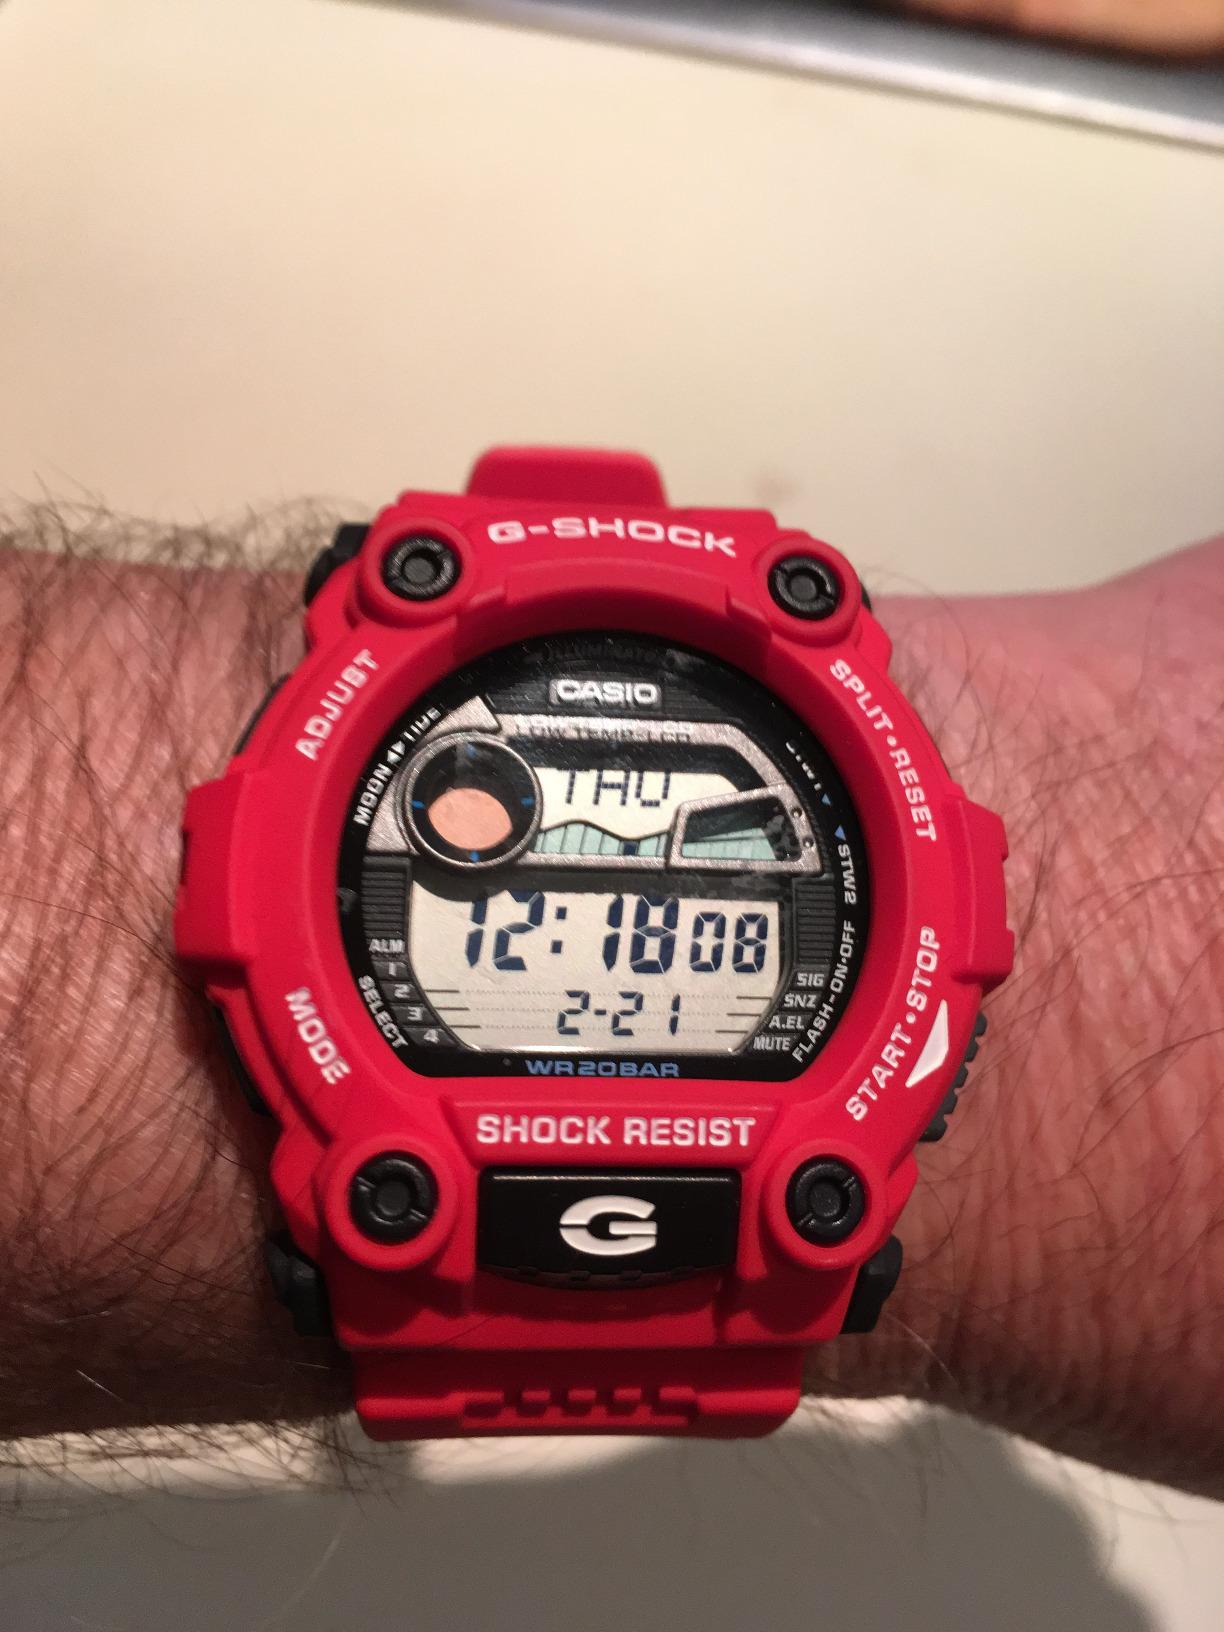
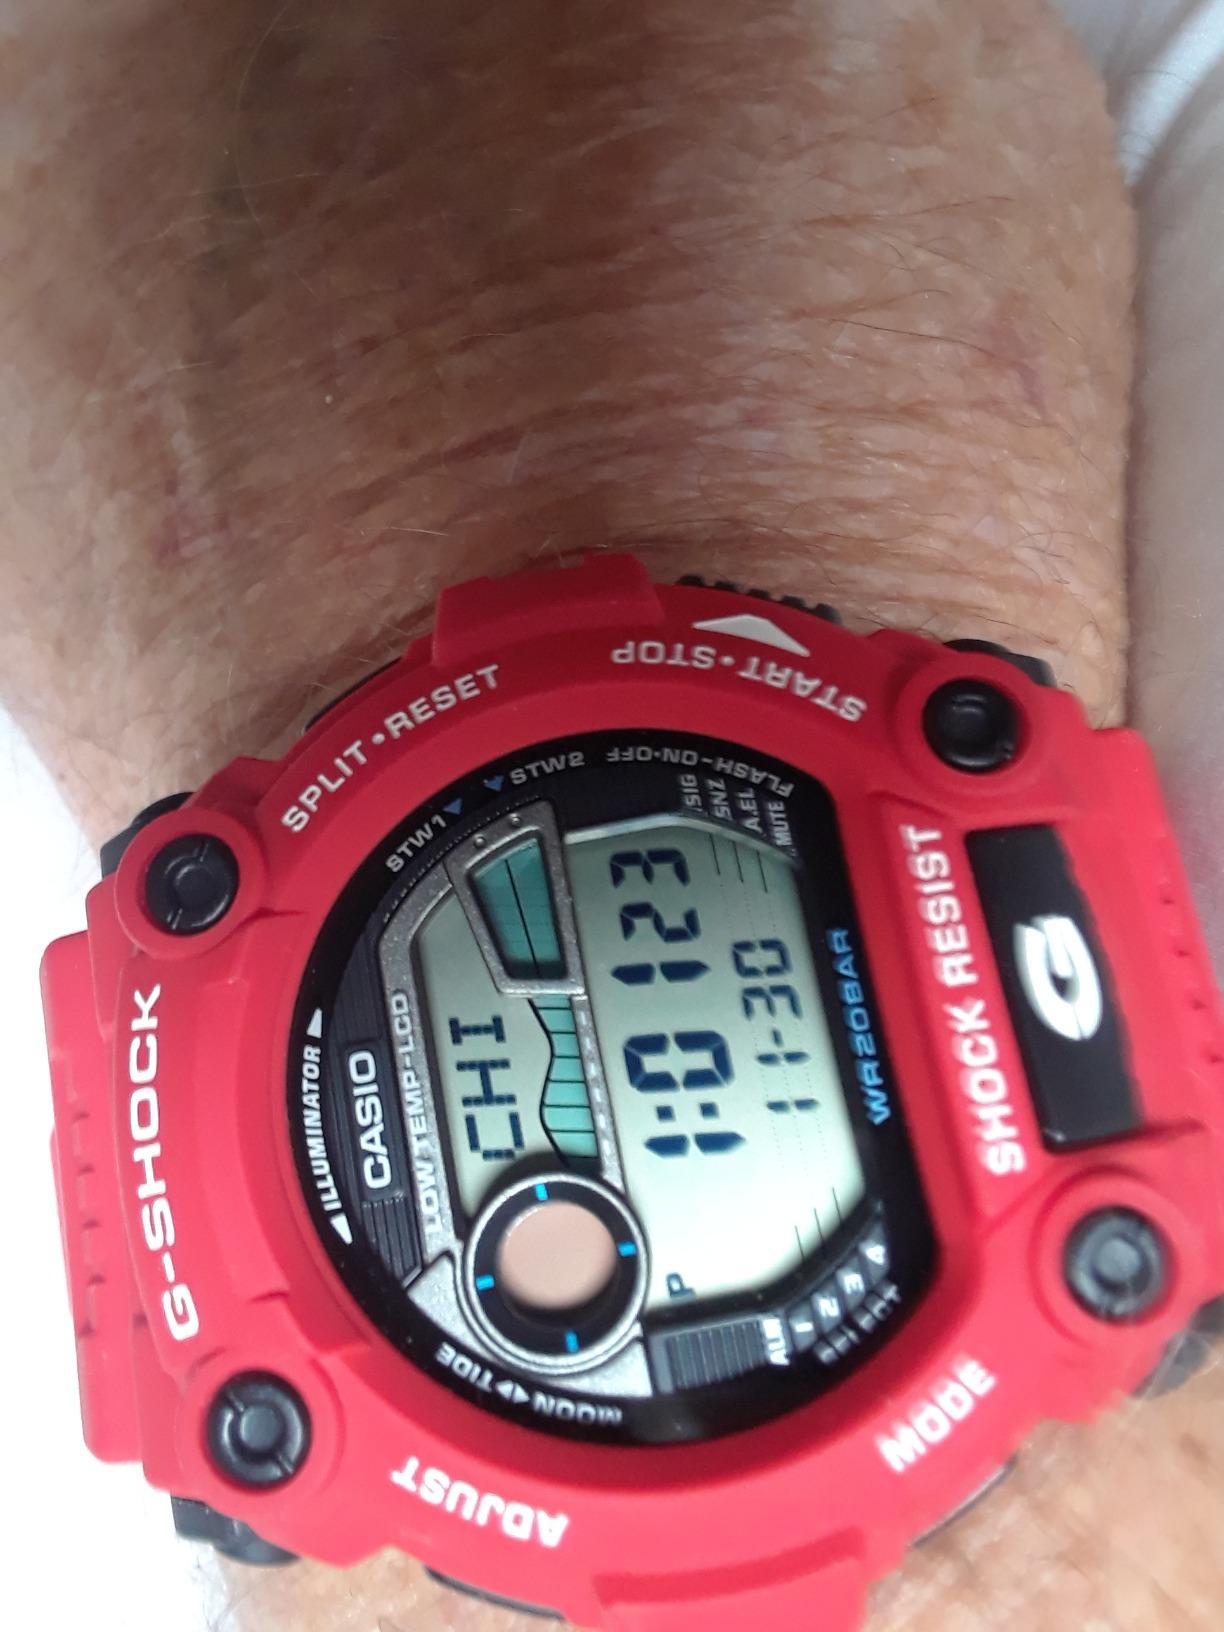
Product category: accessories_watch
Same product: yes